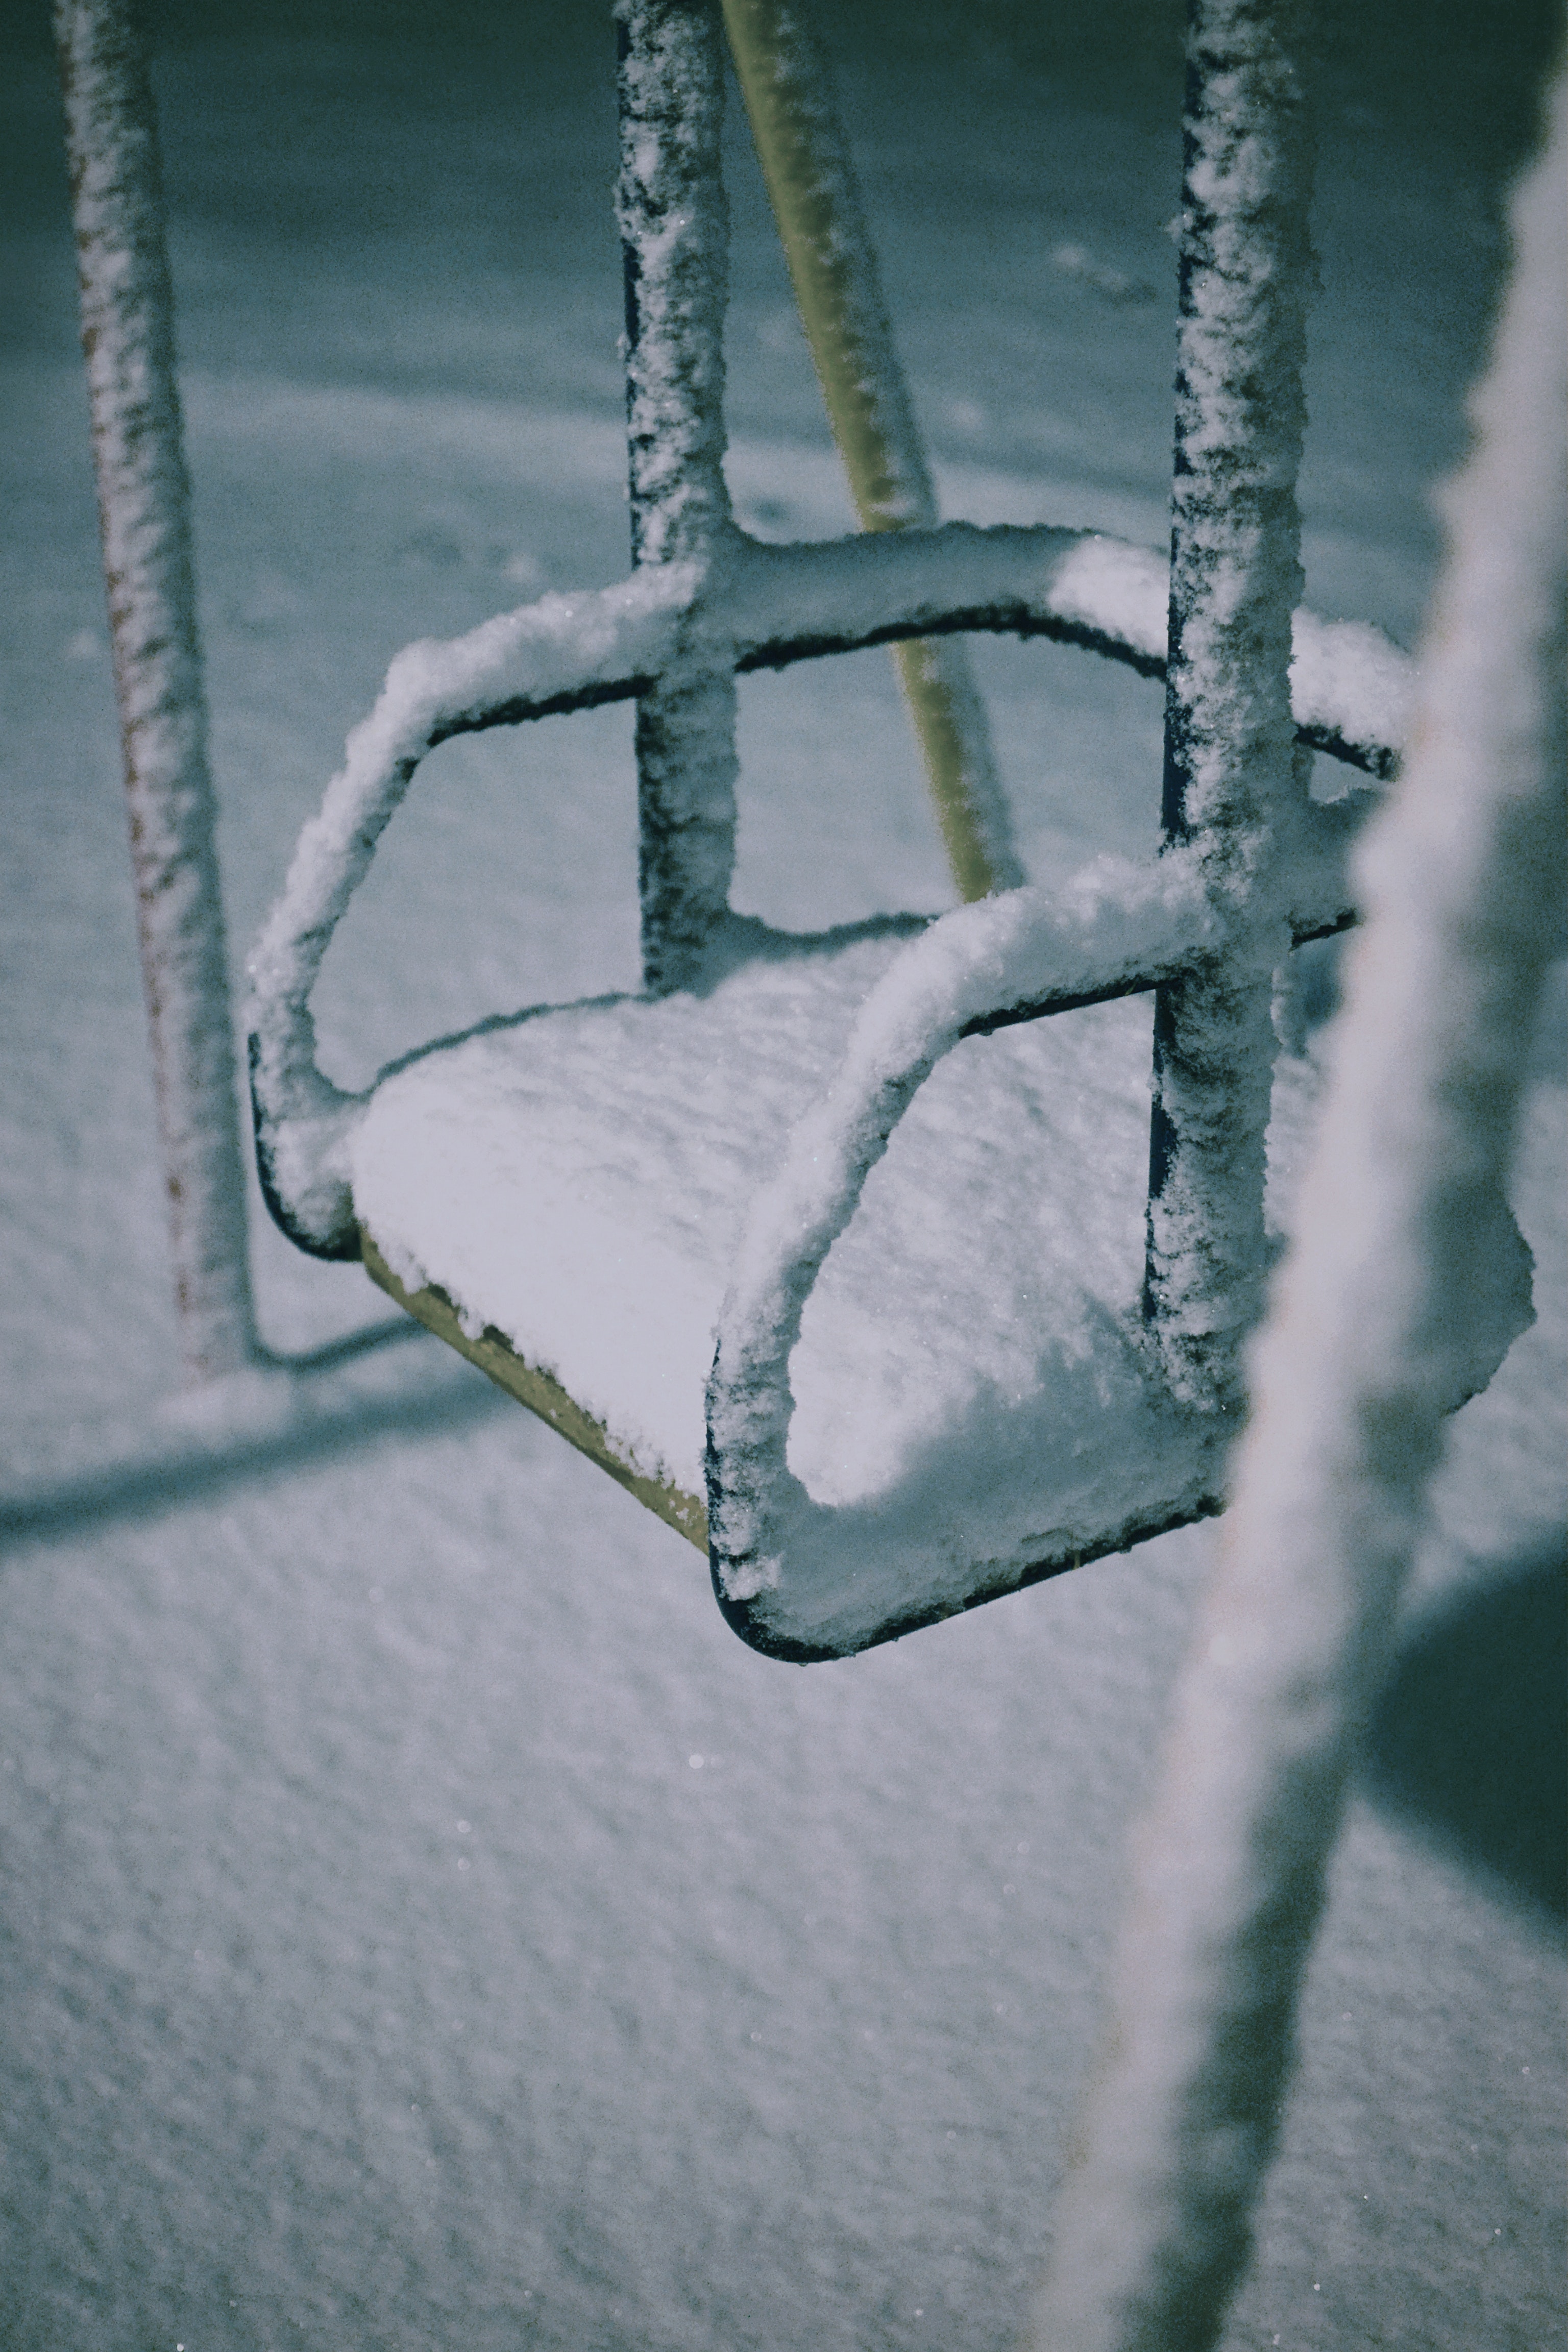
snow, twig, chair, freezing, Tints and shades, swing, wood, winter, precipitation, frost, metal, event, fashion accessory, electric blue, natural material, still life photography, winter storm, pattern, bag, glass